Describe the emotion expressed in this image:  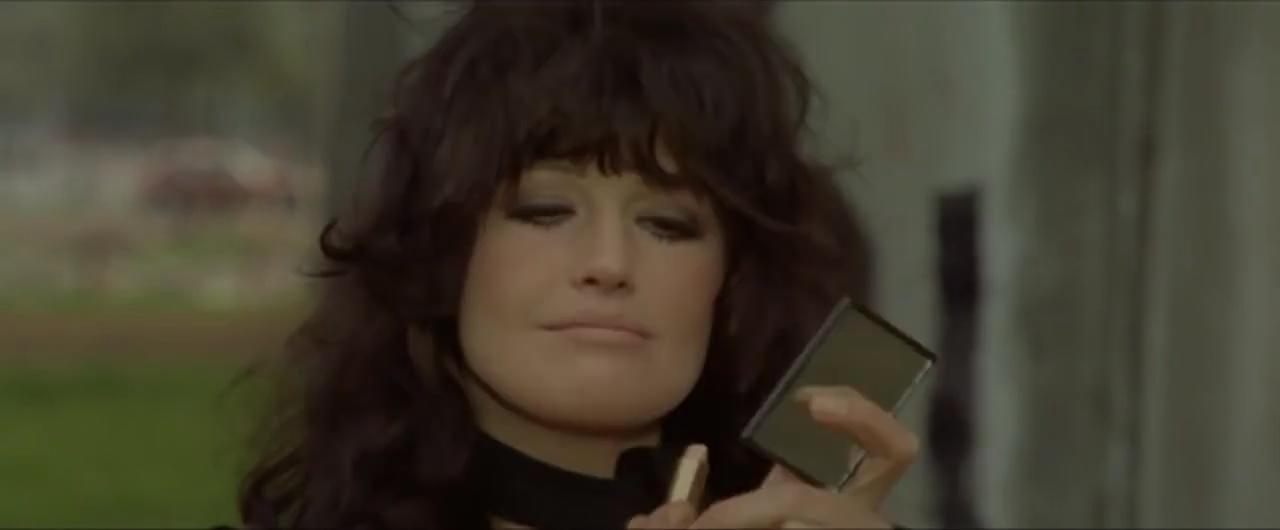
This person displays Fear, valence and arousal with high intensity.